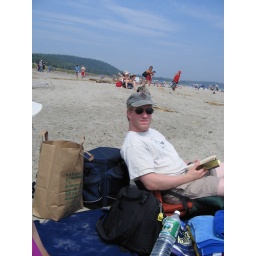
The Girl's brother Steve at a beach (Popham Beach State Park) near his beloved house in Maine.